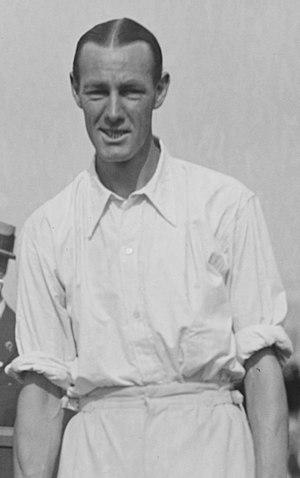
James Outram Anderson est un joueur de tennis australien. Il a remporté les Internationaux d'Australie à trois reprises en simple.